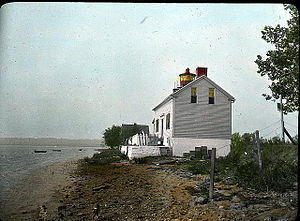
Potomacfloden
Jones Point Fyr ved Potomacfloden i Alexandria, Virginia
Potomacfloden har to kilder. North Branch of the Potomac udspringer på grænsen mellem Maryland og West Virginia nær byen Cumberland i Maryland, mens South Branch of the Potomac udspringer nær byen Hightown i Virginia. Floden udmunder i Chesapeake Bay syd for Washington D.C.. Floden er ca. 665 km lang, og den afvander ca. 38.000 kvadratkilometer. Potomacfloden er den fjerdestørste flod langs USA's atlanterhavskyst og nummer 21 i USA.